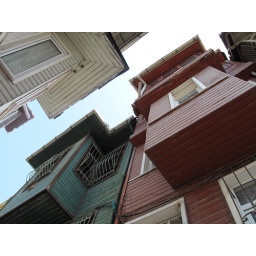
wooden houses near Kariye